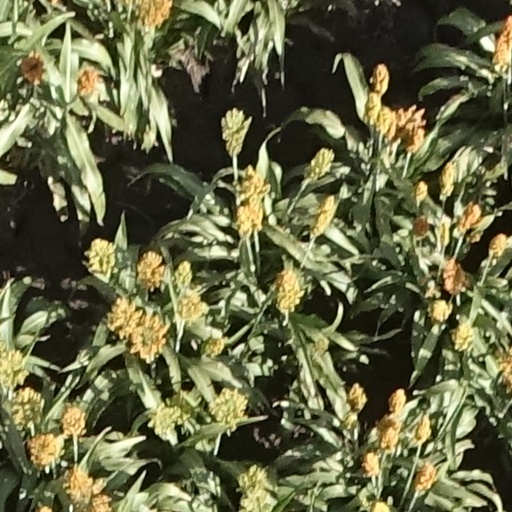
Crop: sorghum